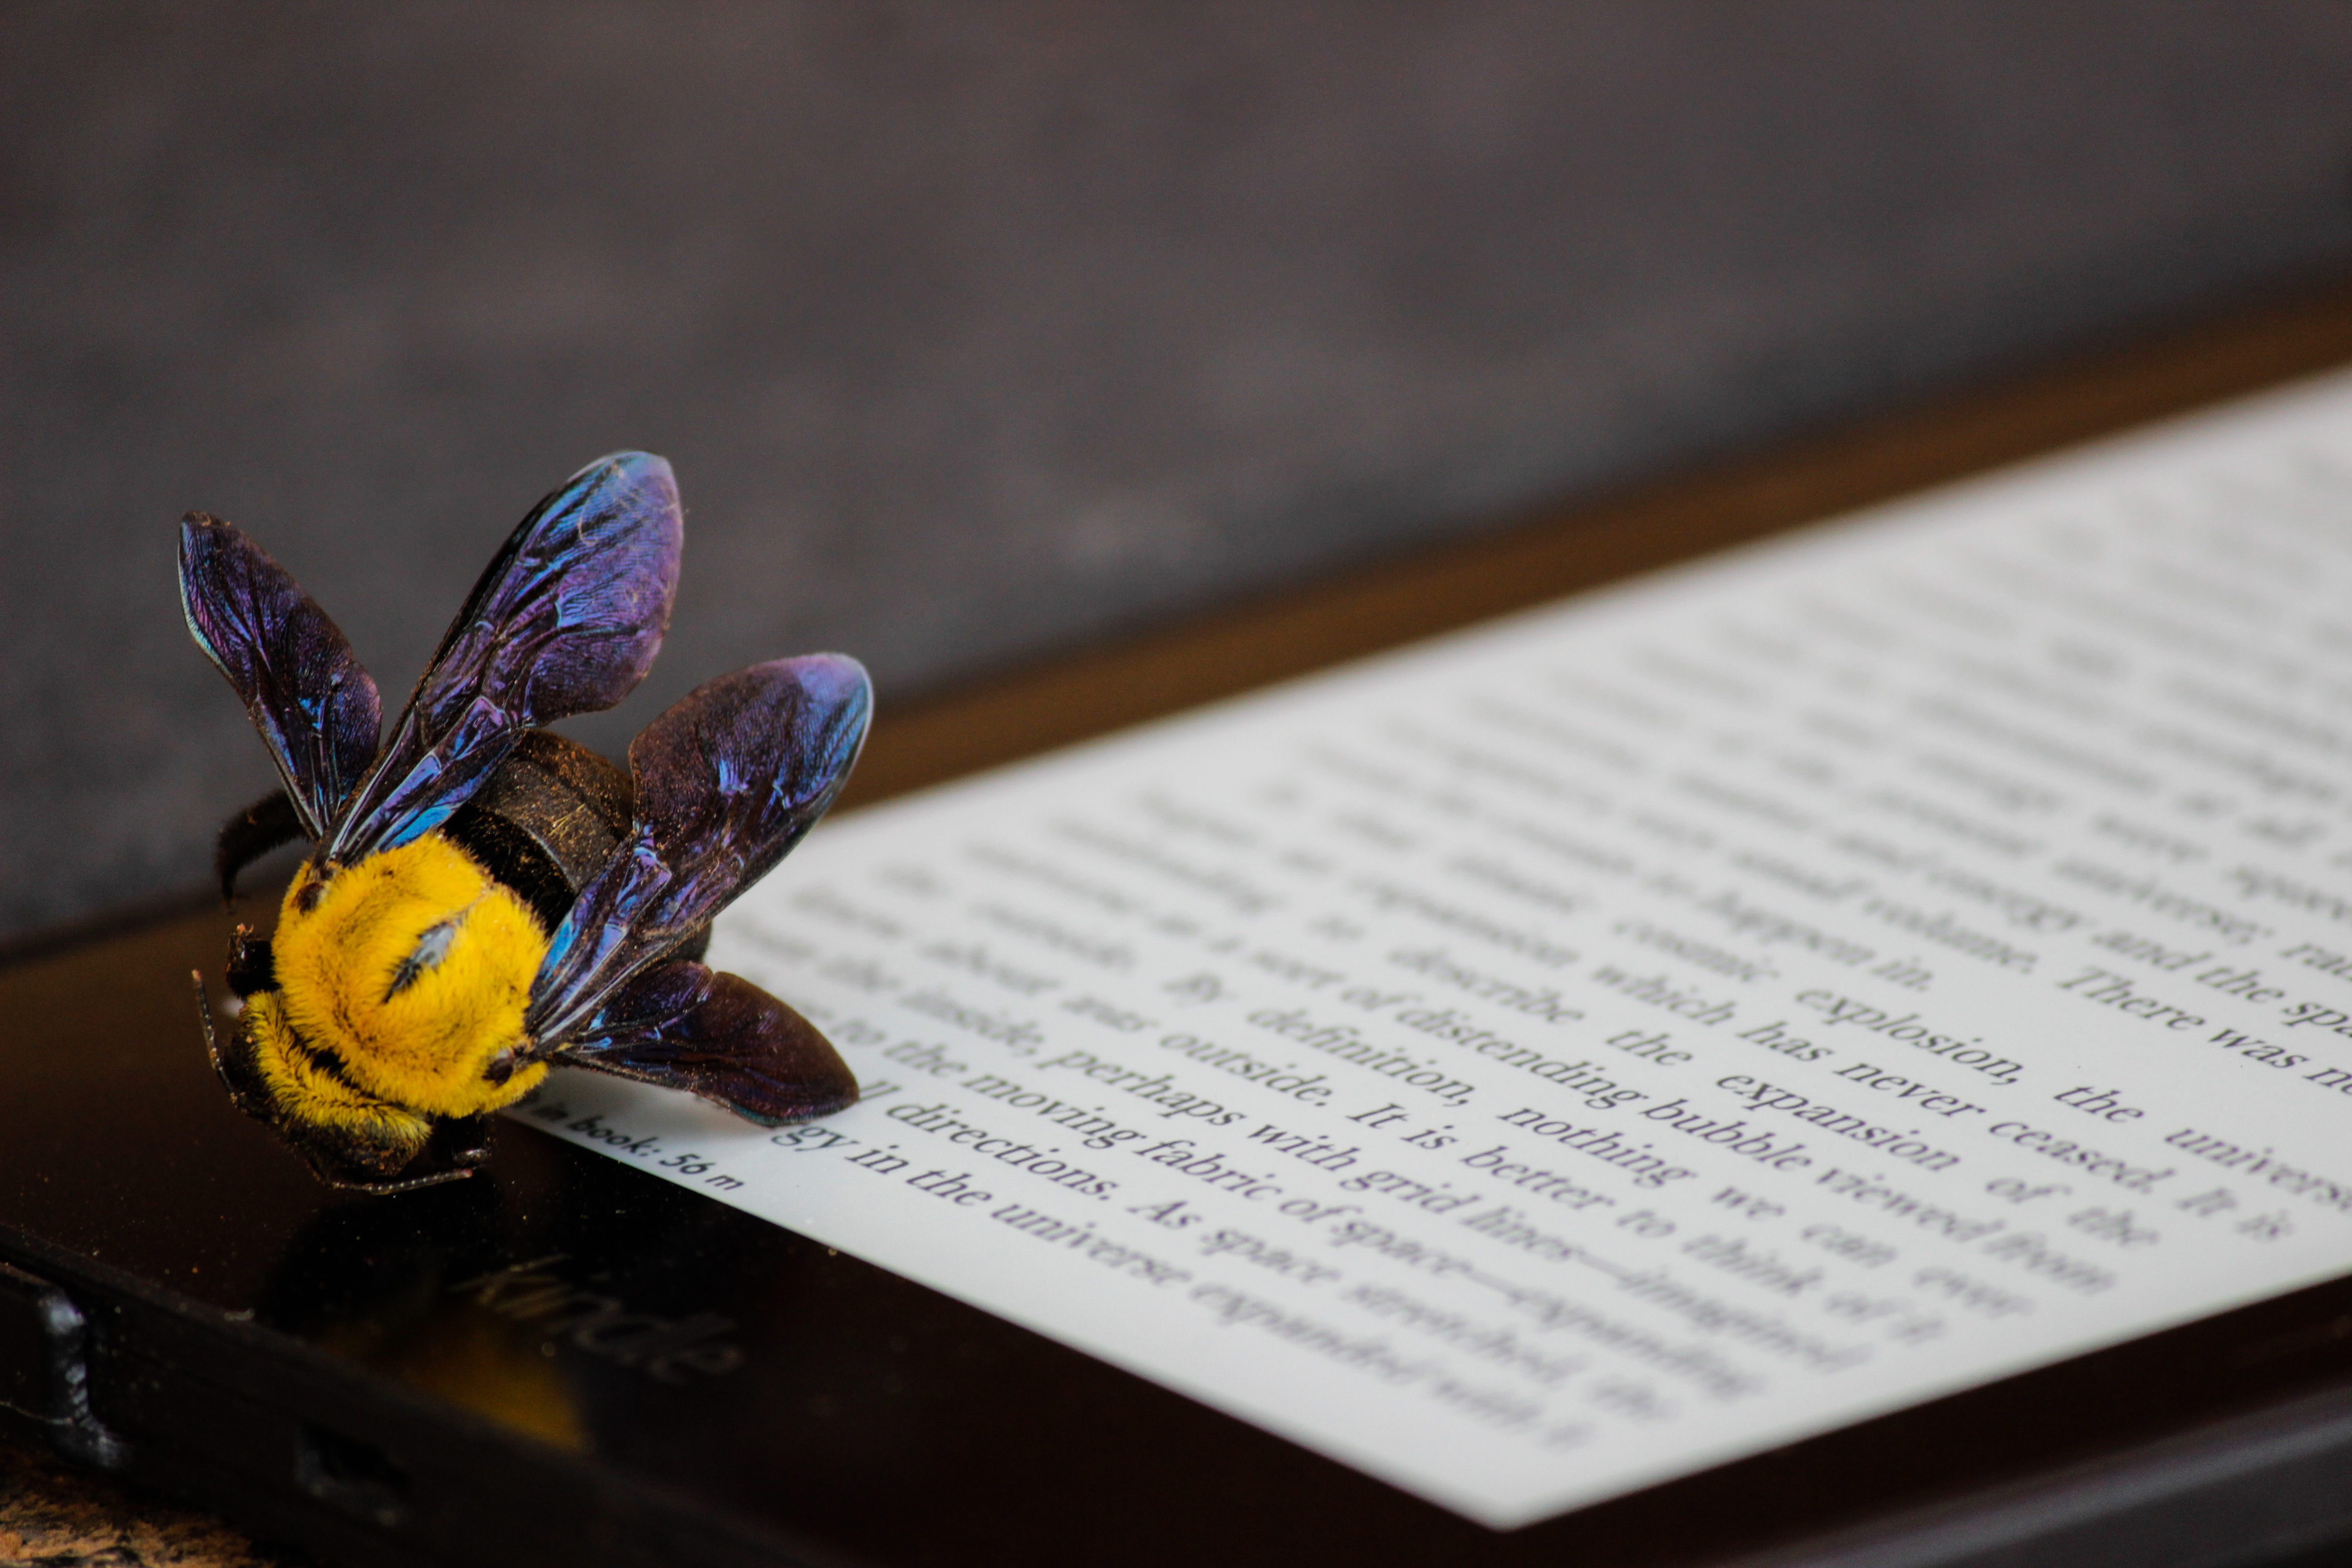
computer, table, book, blur, technology, flower, animal, insect, blue, invertebrate, device, education, close up, text, wings, bee, macro photography, amazon kindle, e readers